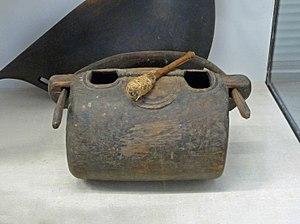
Tambour à fente Bangubangu. Zaïre. Musée royal de l'Afrique centrale, Tervuren, Belgique.
Les Lubas ou Baluba sont un peuple d’Afrique centrale établi principalement en République démocratique du Congo dans des anciennes années où ils constituent l'une des populations les plus nombreuses. Quelques communautés vivent aussi dans les pays voisins d'Afrique australe, notamment en Zambie et en Angola.